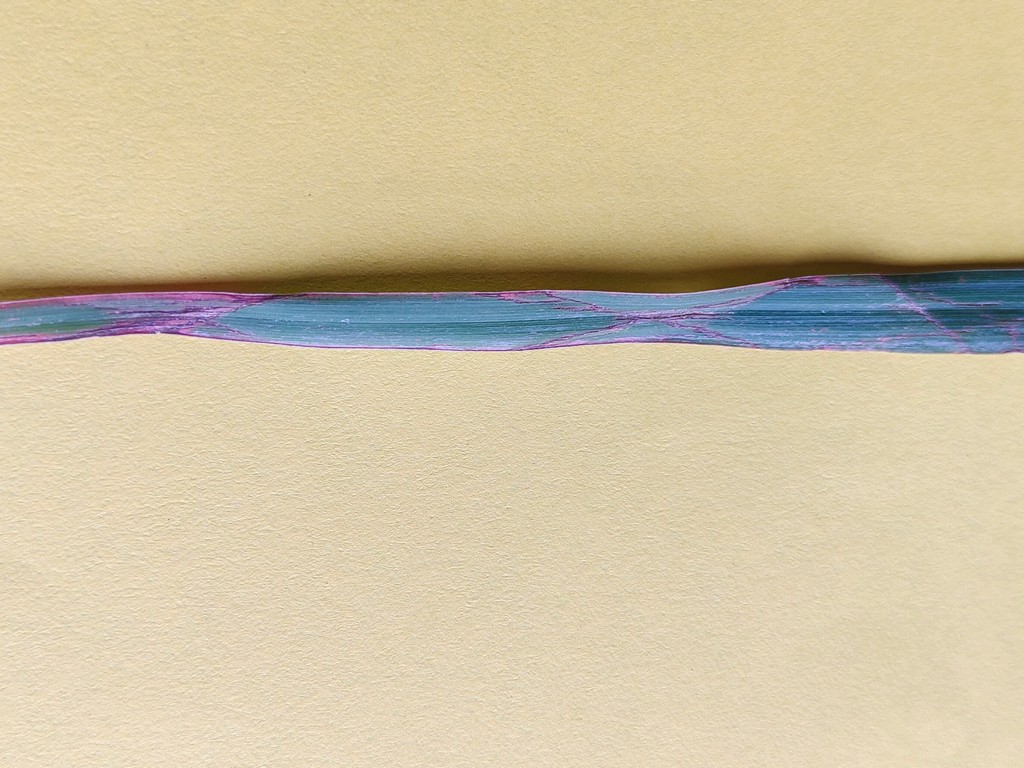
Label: Unhealthy